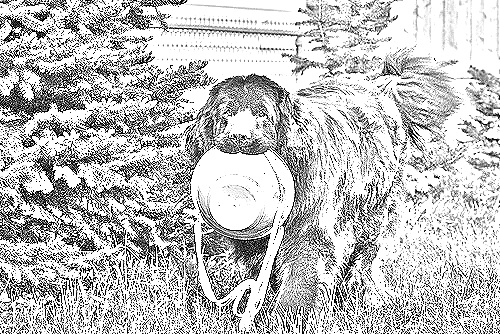
Portrait style: Sketch Portrait